Upright Citizens Brigade (TV series)

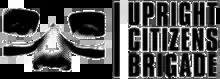

Upright Citizens Brigade is an American sketch comedy television series. It premiered on August 19, 1998, on Comedy Central, with three seasons of ten episodes each. It features four members of Upright Citizens Brigade, an improvisational sketch comedy group. The cast includes Matt Besser, Amy Poehler, Ian Roberts, and Matt Walsh. The cast later reunited for another series called "The UCB Show", of a similar format that premiered in 2016 on Seeso.